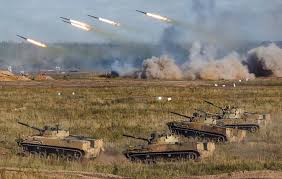
Label: BMD